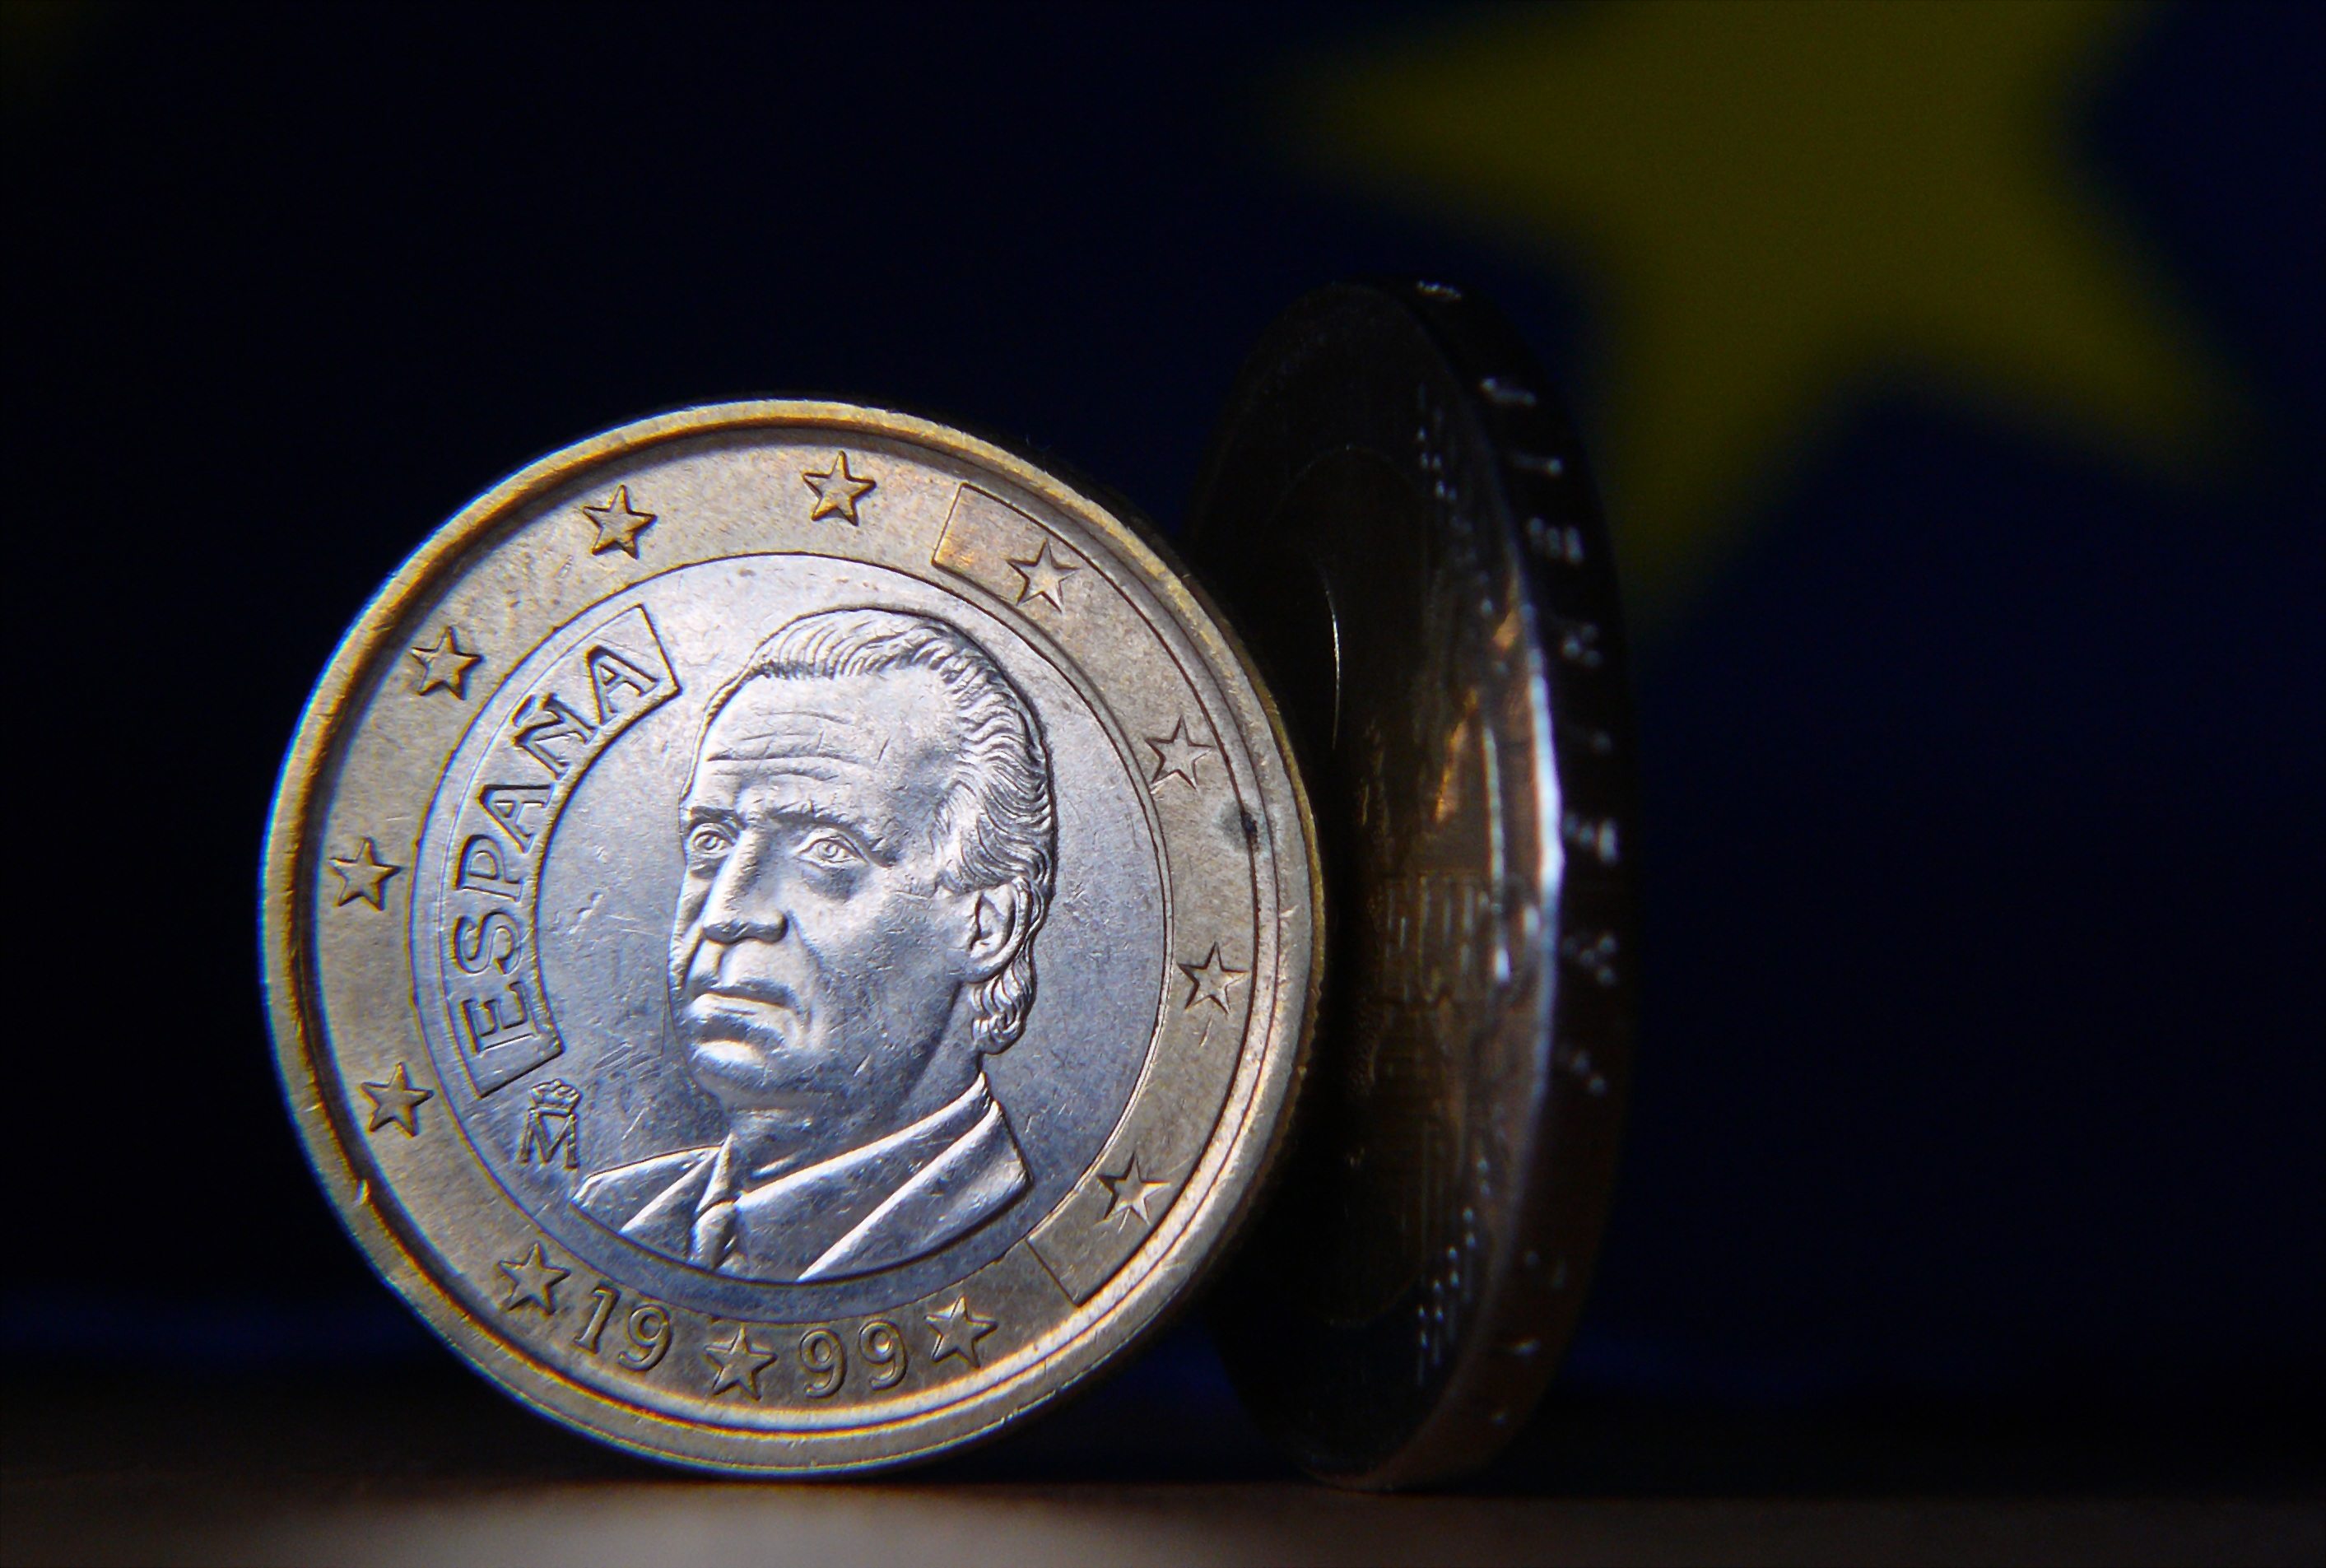
metal, money, close up, cash, currency, euro, coin, coins, finance, specie, euro coin, geldwert